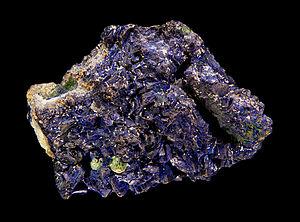
Azurite ""Chessylite"" Localité
Ci-après, se trouve une liste de [minéraux] de cuivre qui sont exploités par l'industrie du cuivre :
L'azurite est un minéral composé de carbonate de cuivre hydraté, de formule Cu₃(CO₃)₂(OH)₂.
Une mine de cuivre est une exploitation industrielle d'un gisement de minerai de l'élément cuivre. Actuellement, le cuivre natif, élément natif jugée trop rare ne joue aucun rôle dans l'industrie minière.